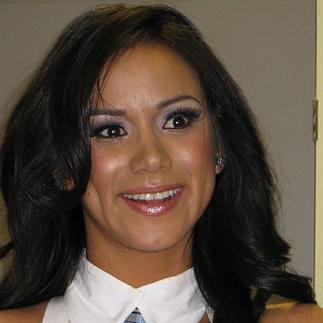
Age: 25